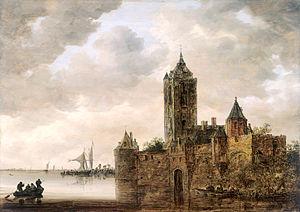
Peinture de van Goyen, ""Un château au bord de l'eau"""
Jan Josephsz. van Goyen est un peintre et dessinateur de paysages néerlandais du siècle d’or. Van Goyen a laissé beaucoup de peintures représentant des chemins forestiers, des rivières, des lacs et des canaux des environs de La Haye, Rotterdam, Delft, Dordrecht, Leyde, Gouda, Arnhem et Emmerik.
Le musée des Beaux-Arts de Bordeaux est un musée d'art fondé en 1801 et principalement constitué d'une collection de peintures allant du XVᵉ au XXᵉ siècle mais qui possède également des collections de sculpture et d'arts graphiques. Il présente la particularité d'être en deux lieux séparés : le musée des Beaux-Arts, cours d'Albret, et la galerie des Beaux-Arts, place du Colonel-Raynal.